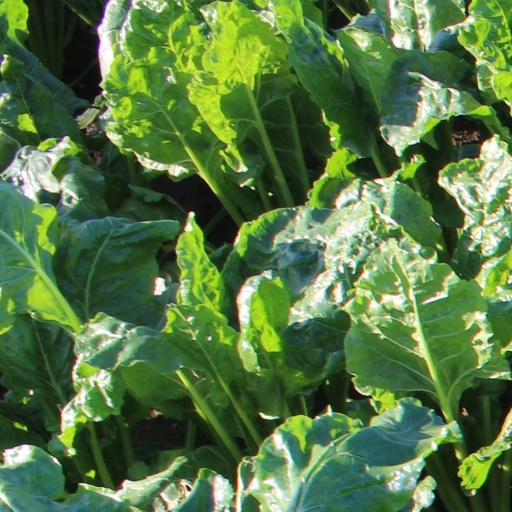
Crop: sugar beet